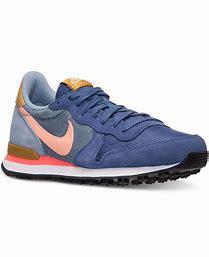
Brand: Nike
Model: Internationalist